Kaltan

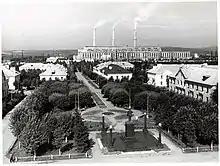
Kaltan in the 1960s

It was founded in 1946 and was granted urban-type settlement status in 1950 and town status in 1959.